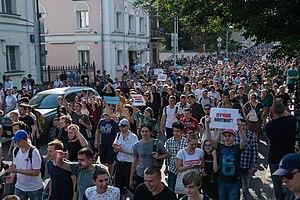
Les élections législatives moscovites de 2019 ont lieu le 8 septembre 2019 afin de renouveler les membres de la Douma de Moscou, capitale de Russie au statut de ville fédérale.